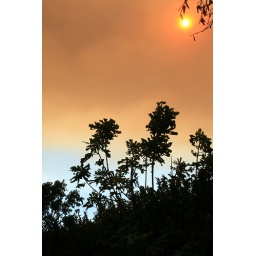
Taken while sitting in chair looking up in my back yard in Seal Beach, CA.